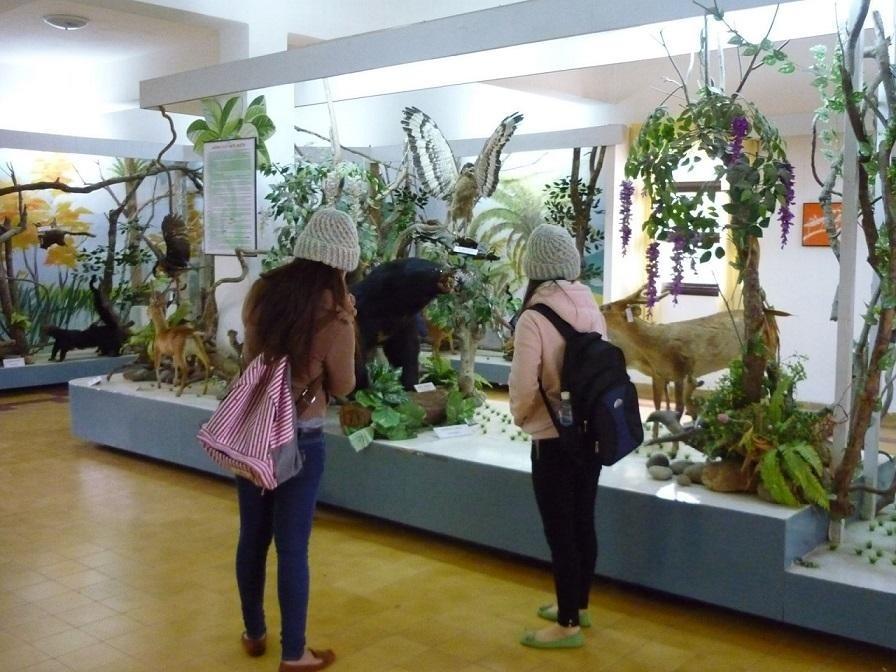
có nhiều mô hình động vật được trưng bày trước mặt hai cô gái